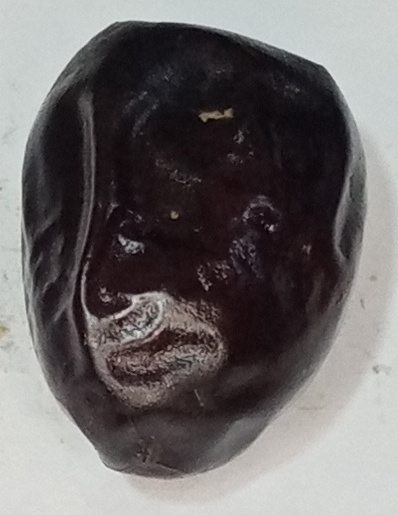
Variety: kupro
Size: large
Grade: grade-2